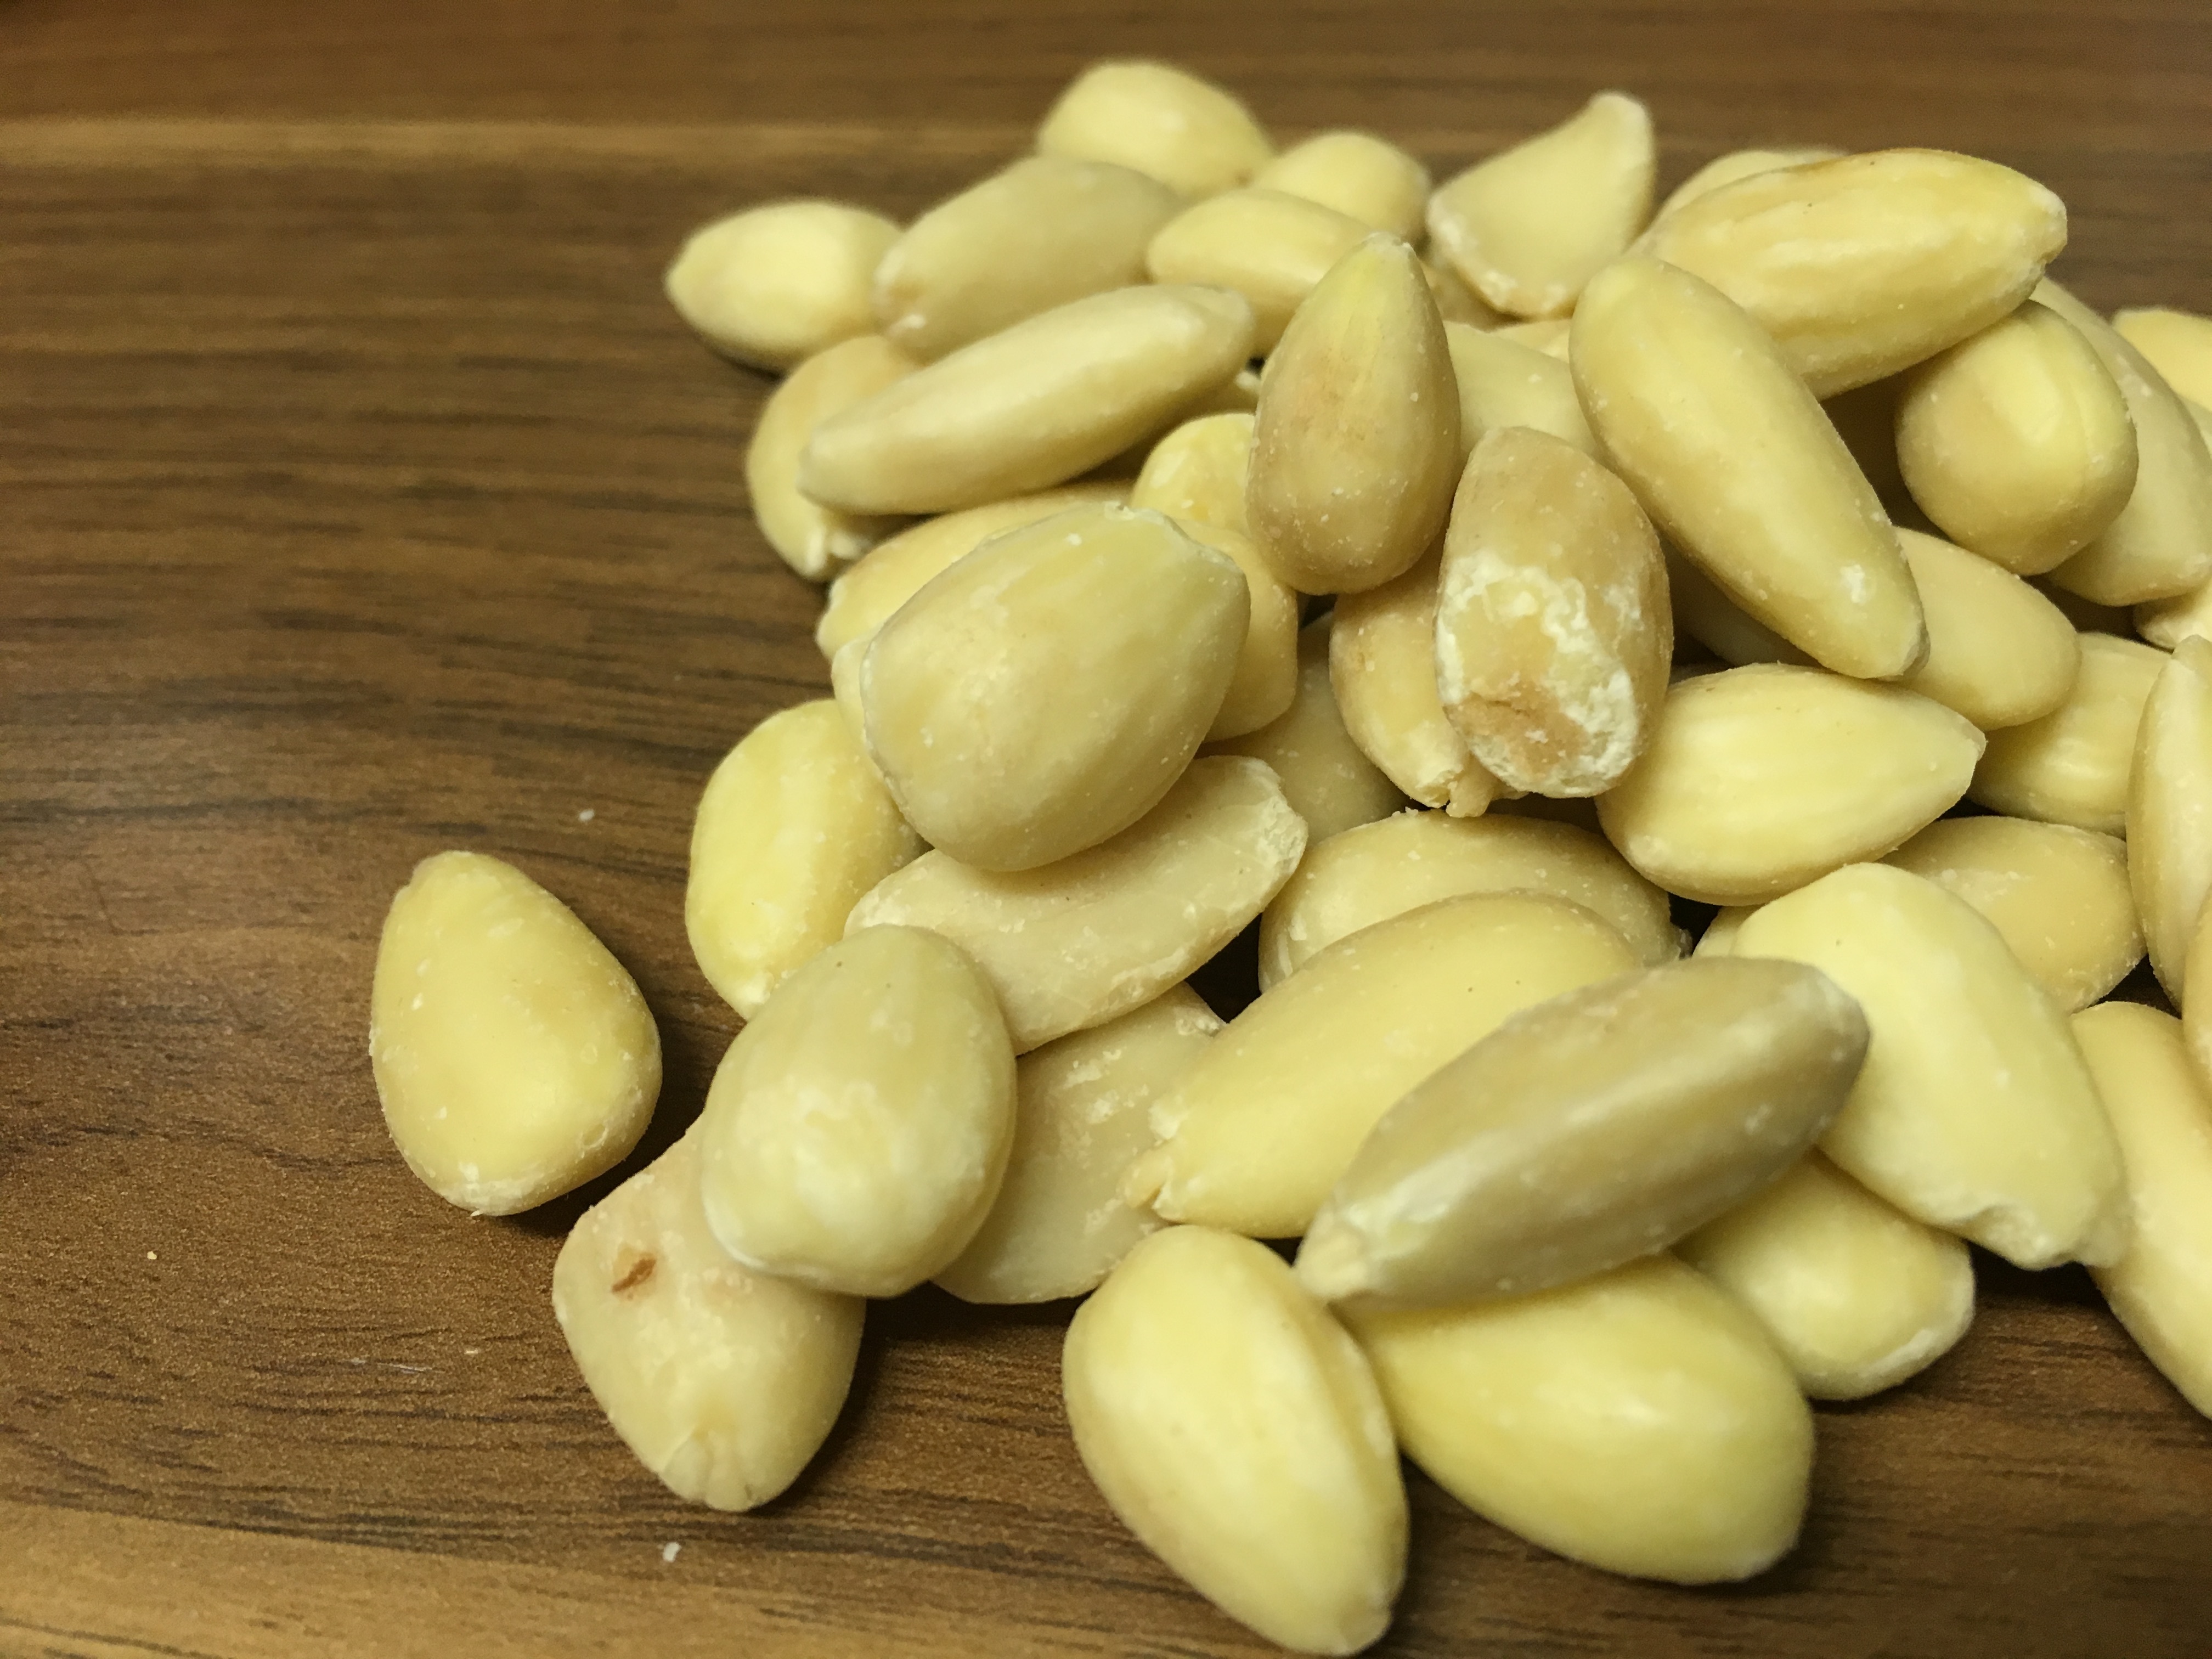
table, plant, food, produce, vegetable, delicious, nuts, almonds, nibble, flowering plant, peeled, grass family, land plant, blanched, blanched almonds, unshelled